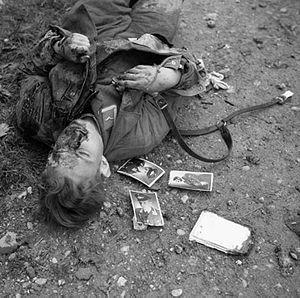
Adolf Hitler [ˈadɔlf ˈhɪtlɐ] est un idéologue et homme d'État allemand, né le 20 avril 1889 à Braunau am Inn en Autriche-Hongrie et mort par suicide le 30 avril 1945 à Berlin. Fondateur et figure centrale du nazisme, il prend le pouvoir en Allemagne en 1933 et instaure une dictature totalitaire, impérialiste, antisémite et raciste désignée sous le nom de Troisième Reich.